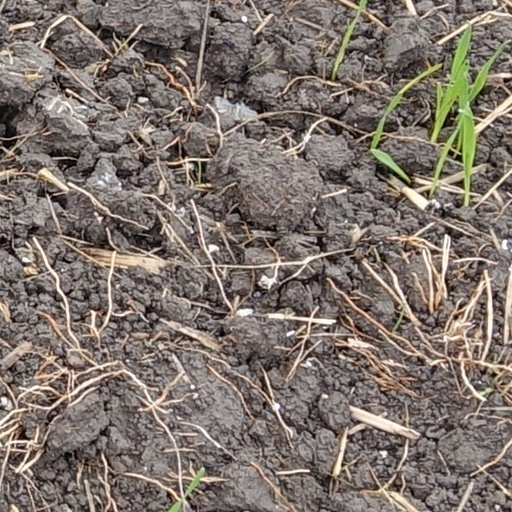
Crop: wheat